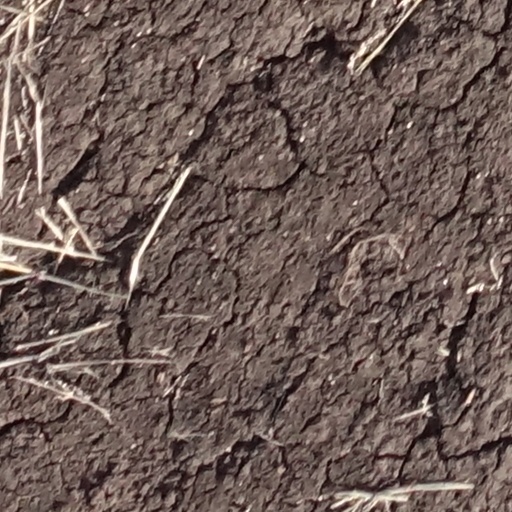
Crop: sorghum